Neck ditch

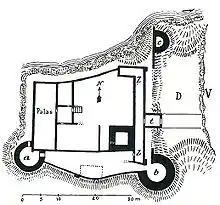
Plan of Rudelsburg castle with its neck ditch (D)

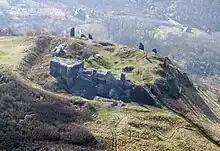
L-shaped neck ditch at Csobánc castle (Hungary)

A neck ditch, sometimes called a throat ditch, is a dry moat that does not fully surround a castle, but only bars the side that is not protected by natural obstacles. It is often an important element in the defensive system of hill castles, especially in Germany and other parts of Central Europe.